Sarolta Steinberger

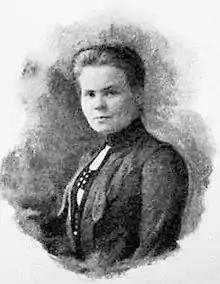
Sarolta Steinberger

Sarolta Steinberger (12 September 1875 – 24 November 1965) was one of the first women to qualify as a physician in Hungary.